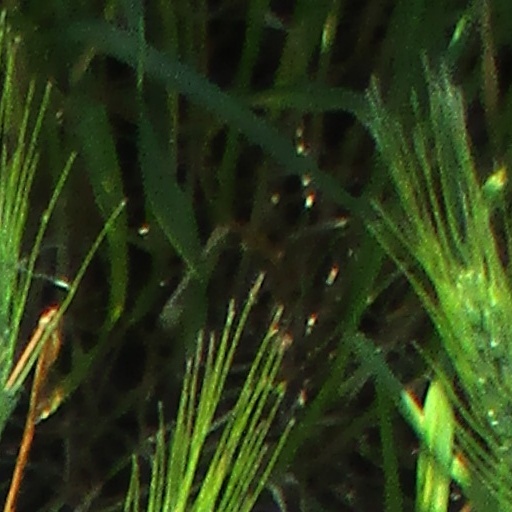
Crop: wheat